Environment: real
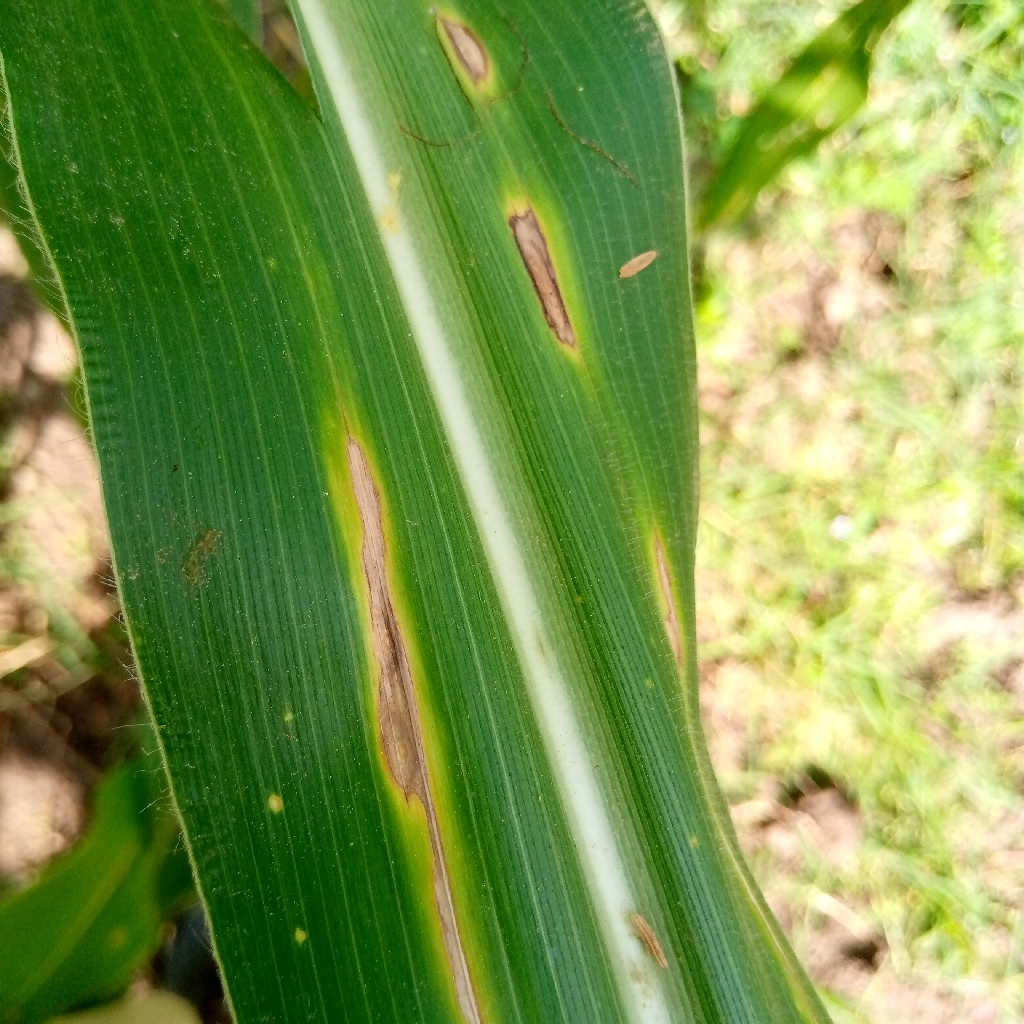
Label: northern_corn_leaf_blight